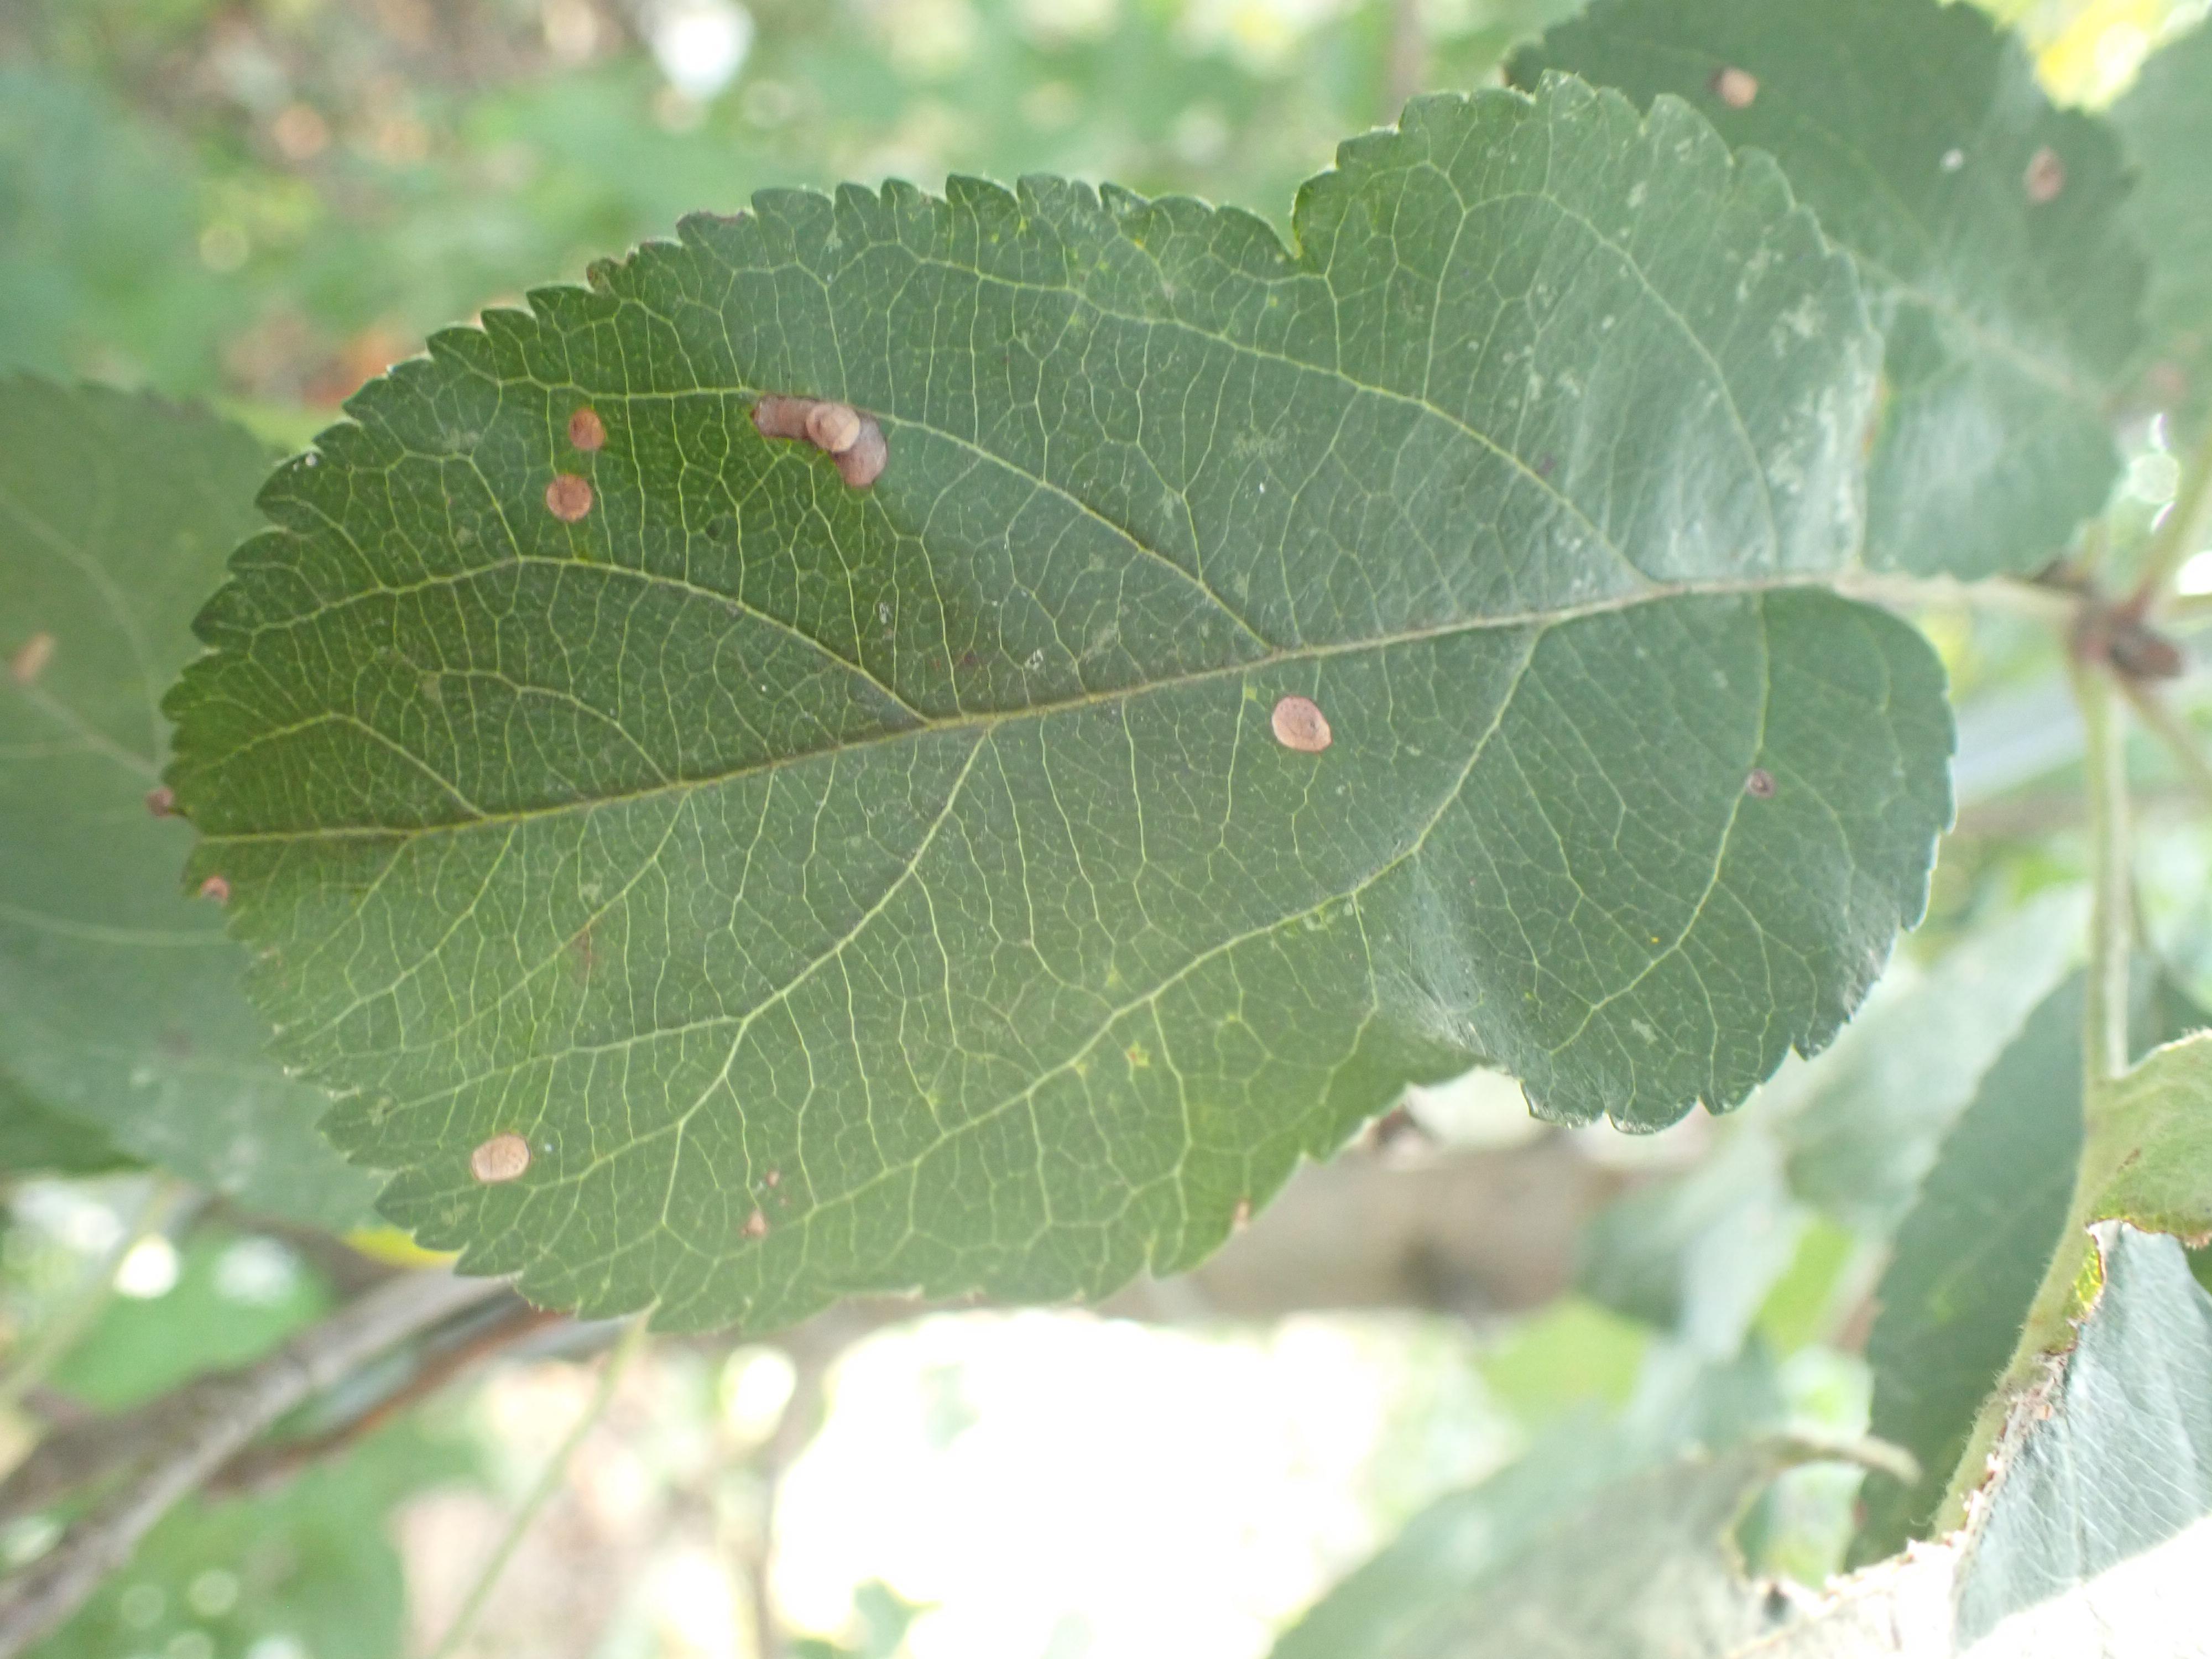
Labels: complex